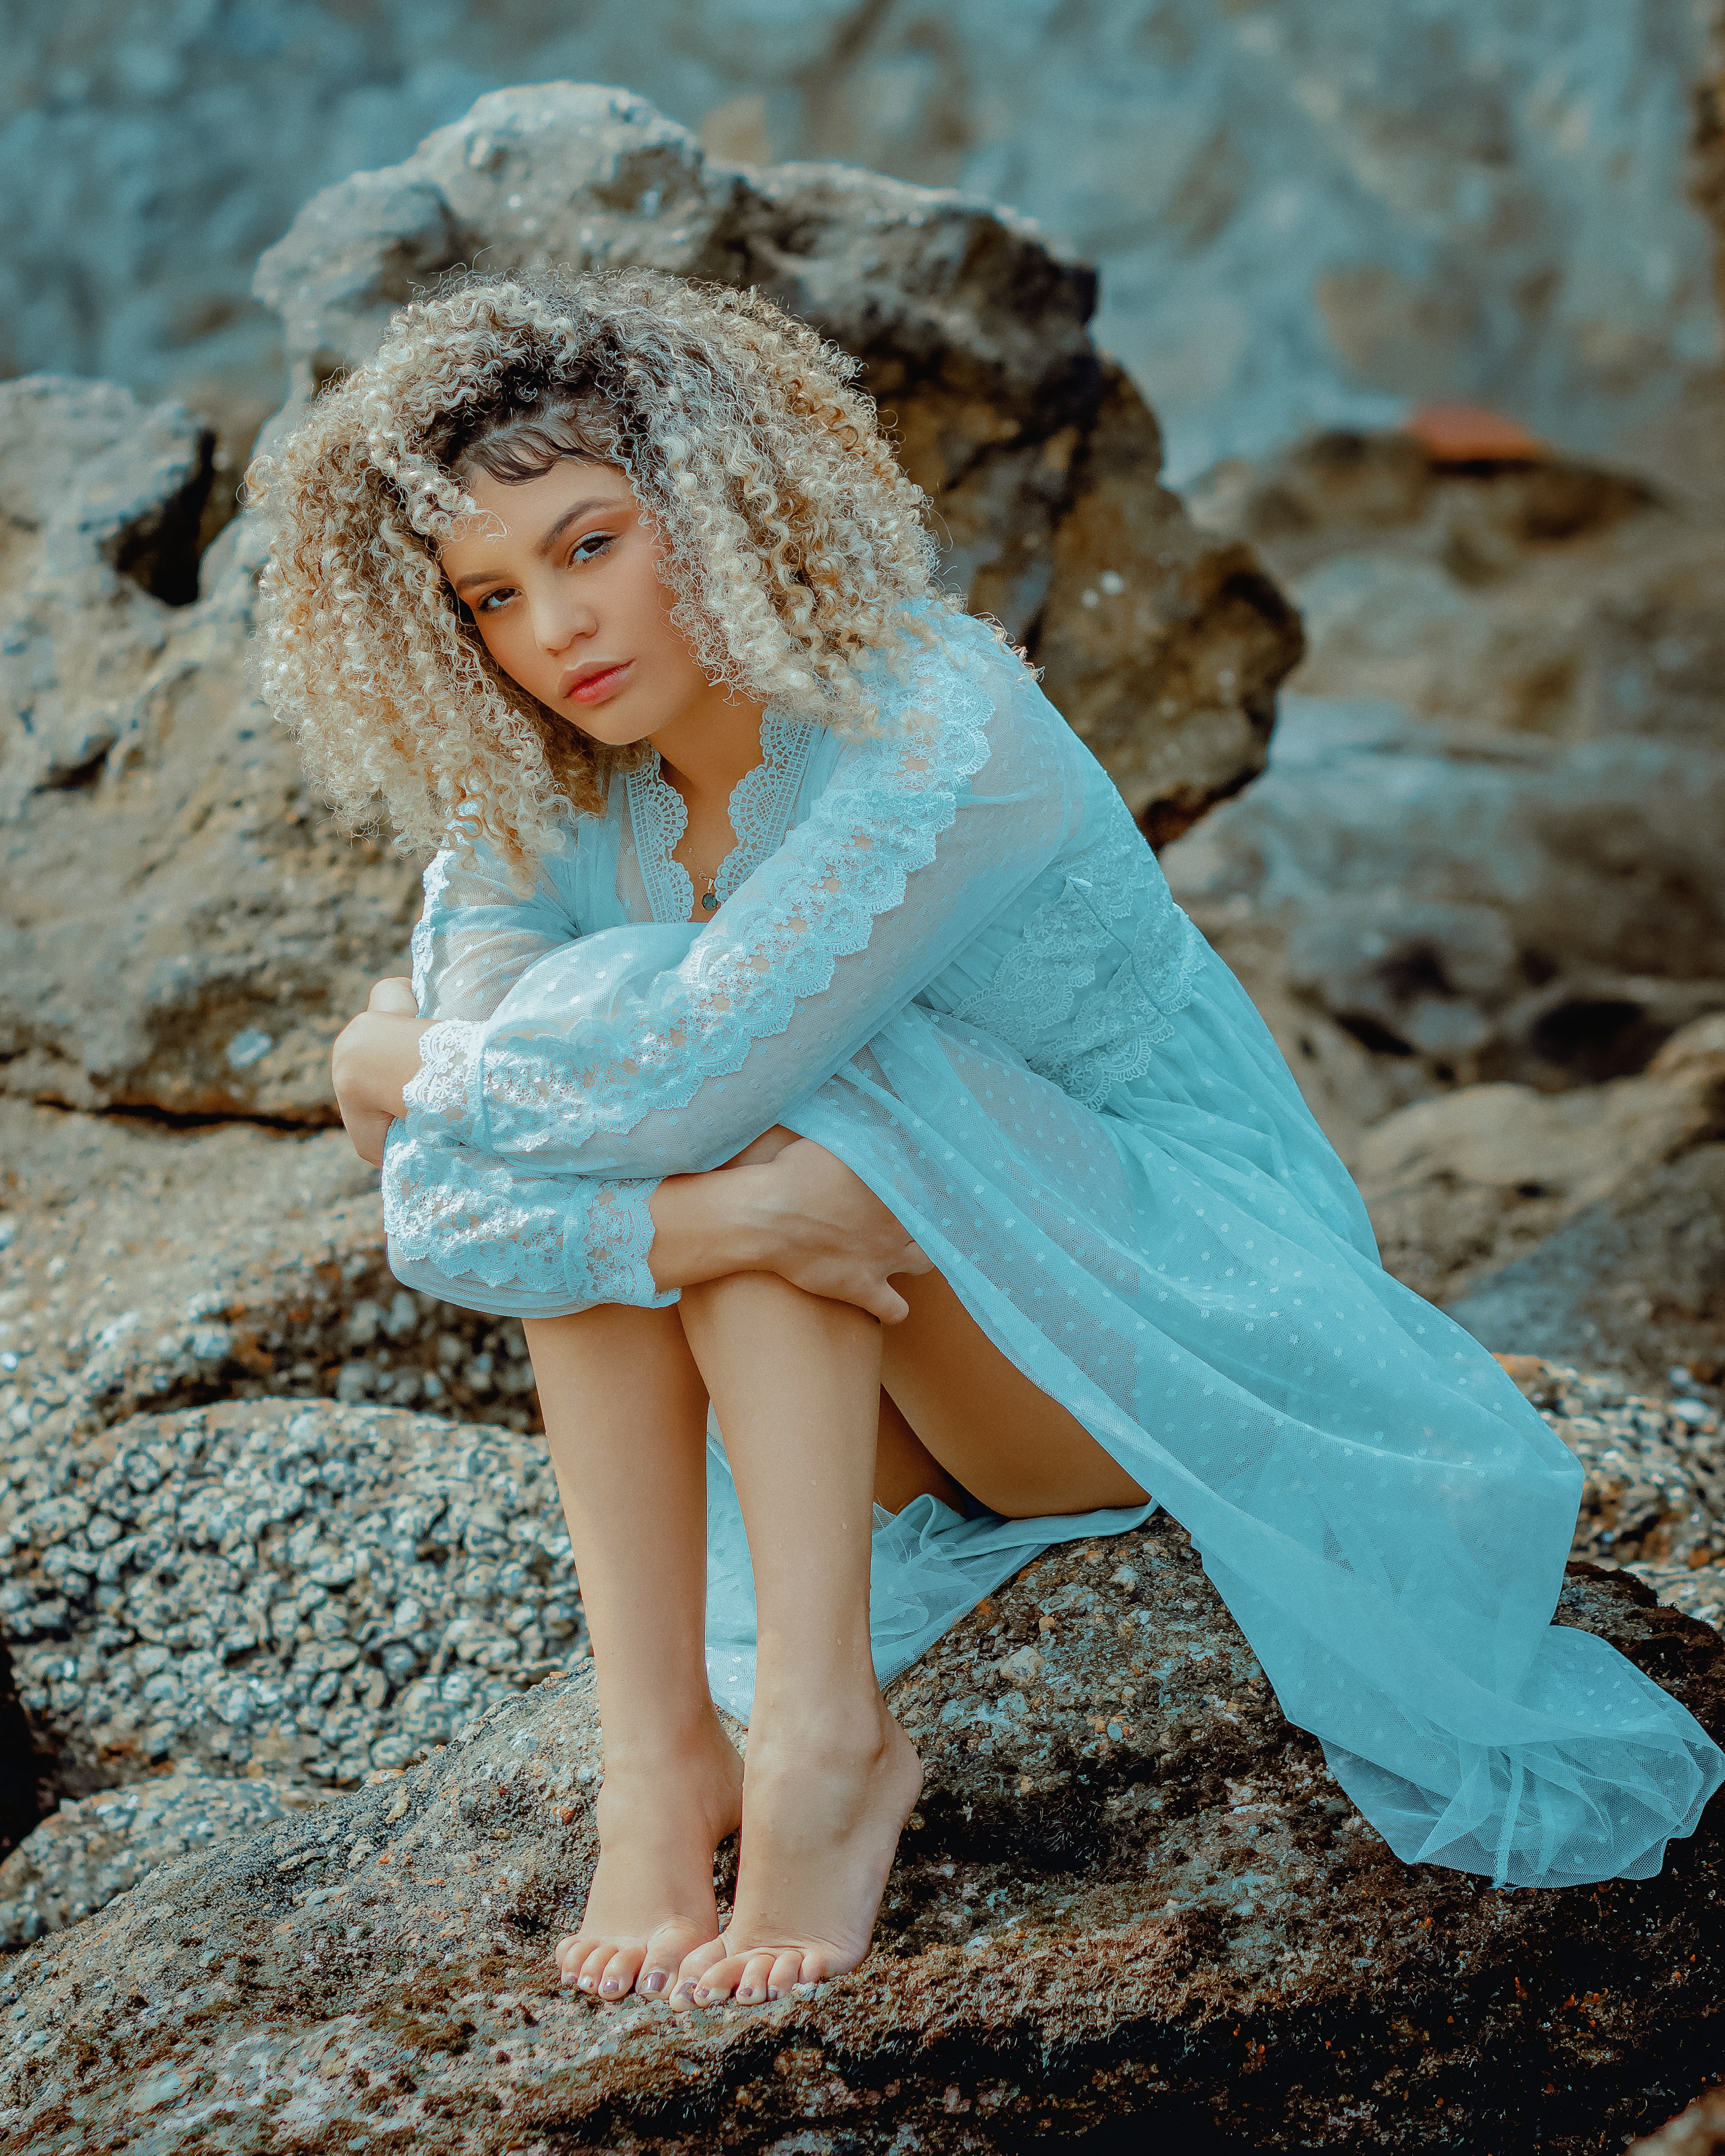
woman, clothing, leg, People in nature, dress, azure, flash photography, human body, toy, wood, happy, grass, fawn, aqua, tree, doll, thigh, long hair, electric blue, fashion design, human leg, fun, sand, brown hair, blond, sitting, soil, forest, rock, child, fashion accessory, landscape, jewellery, portrait photography, ocean, figurine, photo shoot, vacation, gown, portrait, winter, model